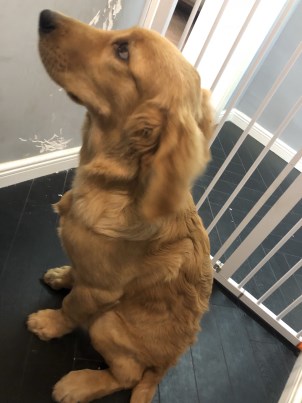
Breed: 5355-n000126-golden_retriever